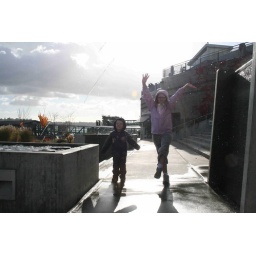
The water was flying over their heads.